The Children's Hour (play)

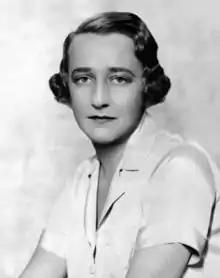
Lillian Hellman in 1935

After graduating from New York University, Hellman was a play reader in the office of theatrical producer Herman Shumlin. In May 1934, she asked Shumlin to read a play of her own—the sixth draft of "The Children's Hour". He read it as she waited. After he read the first act Shumlin said, "Swell". After reading the second act he said, "I hope it keeps up". After reading the third act he said, "I'll produce it."